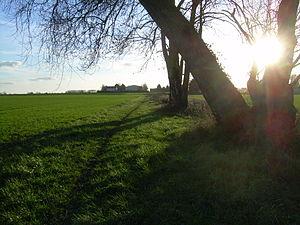
Sente des Solitaires,nommée ainsi car le sentier égarait les promeneurs dans le bois des Templiers.
Épinay-sur-Orge est une commune française située à vingt et un kilomètres au sud de Paris dans le département de l’Essonne en région Île-de-France.